Vehicle registration plates of Finland

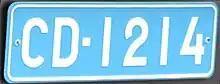
Diplomatic license plate

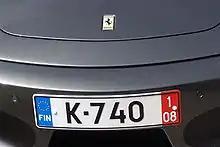
Export registration licence plates, as seen on a Ferrari F430 Spider

A diplomatic number plate has a blue background and white reflective lettering. The letters are either "C" or "CD", for French . CD plates are with maximum of four numbers and C maximum of five numbers.